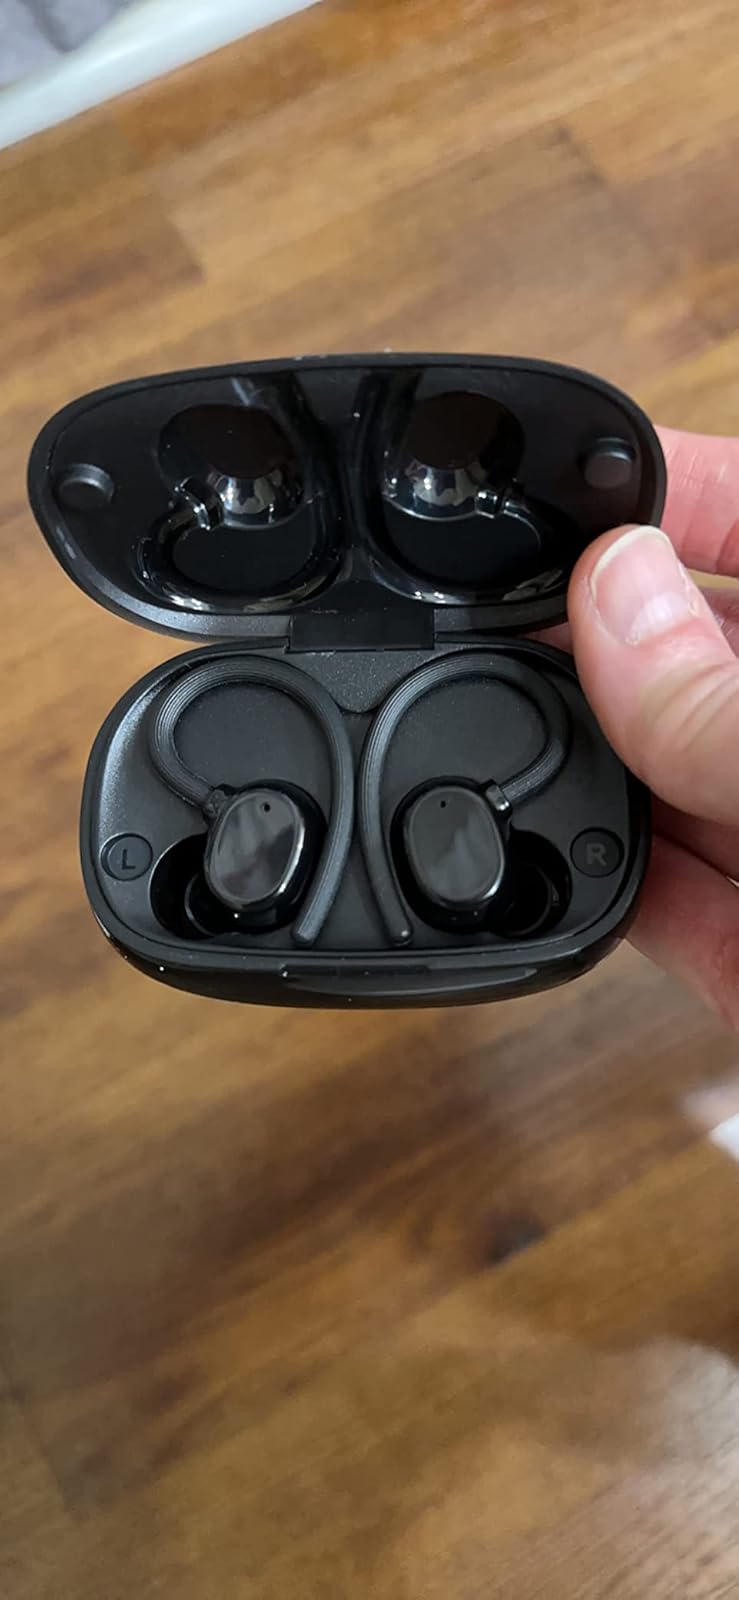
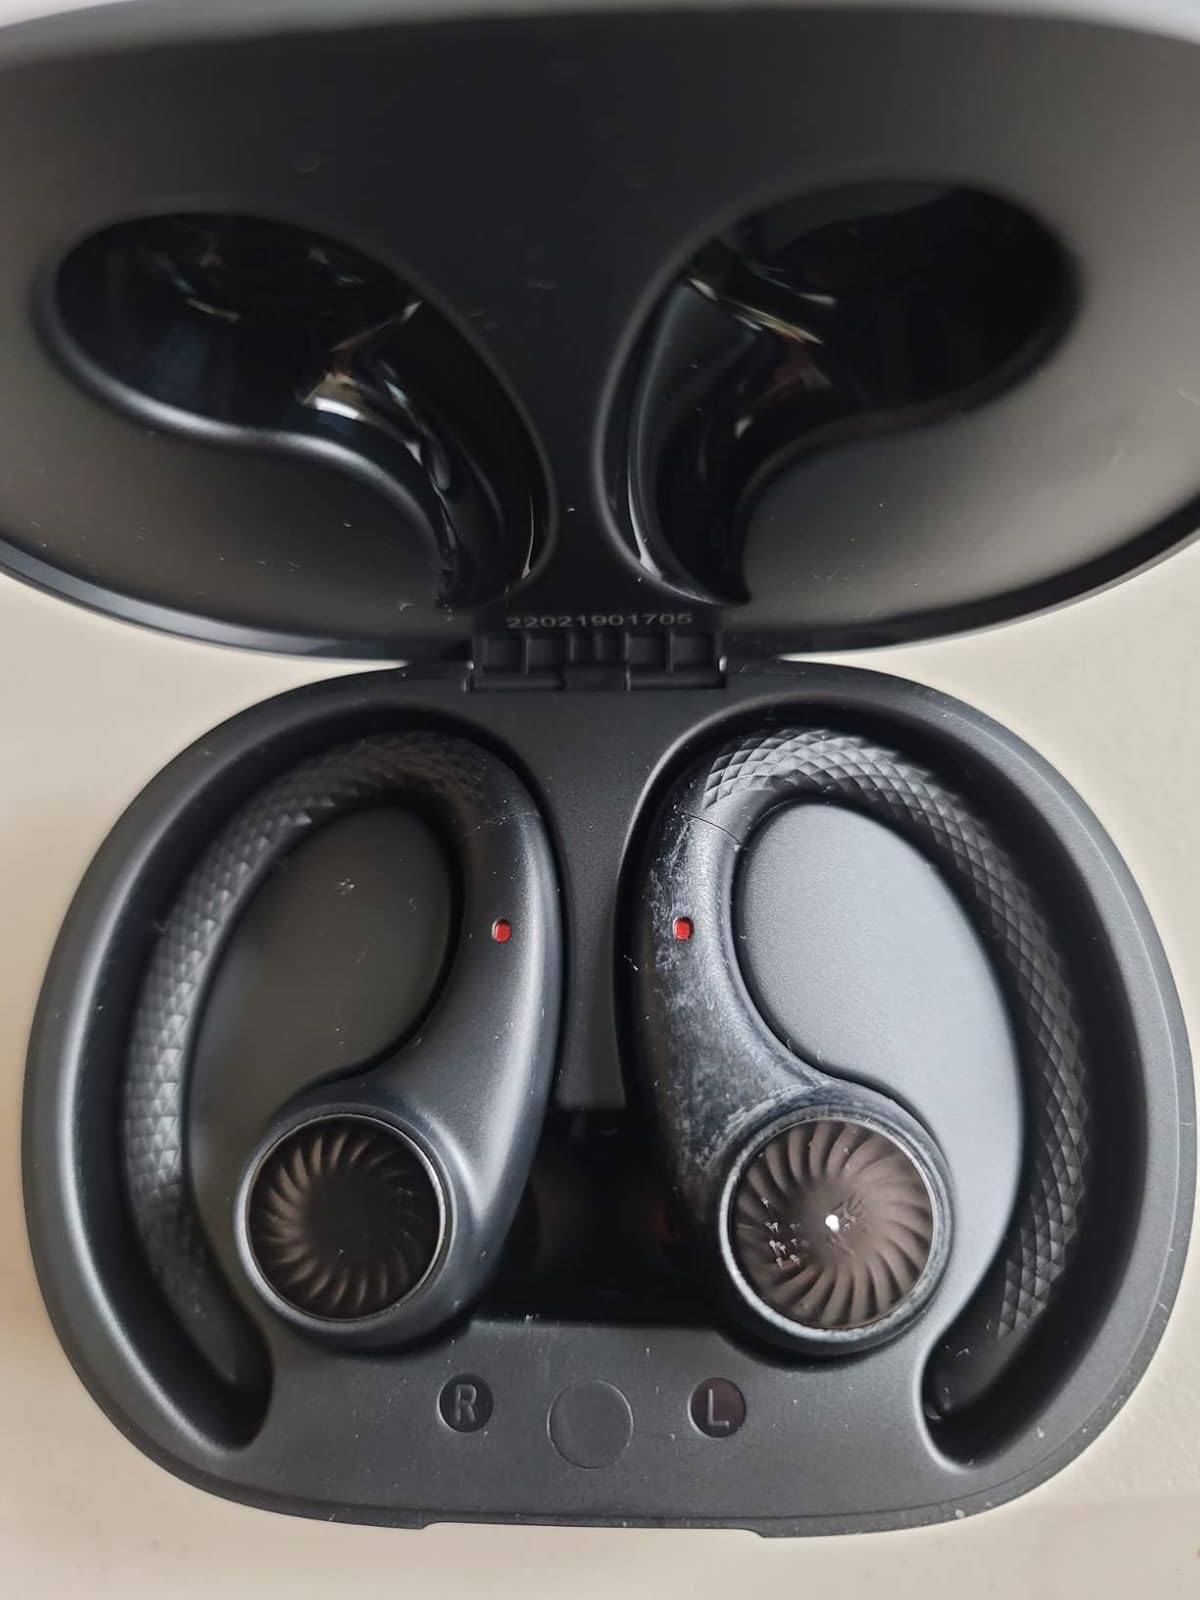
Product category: earbuds
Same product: no